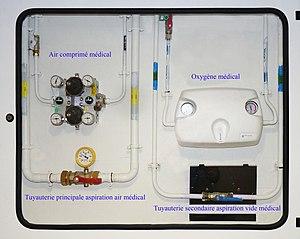
La plomberie est un métier très ancien, dont l'origine remonte à la construction des pyramides en Égypte antique ; attesté par des tuyaux en cuivre vieux de 4 500 ans, c'est un métier qui n'a cessé de s'améliorer et de se développer au cours des siècles et des générations de plombiers qui l'on servi.